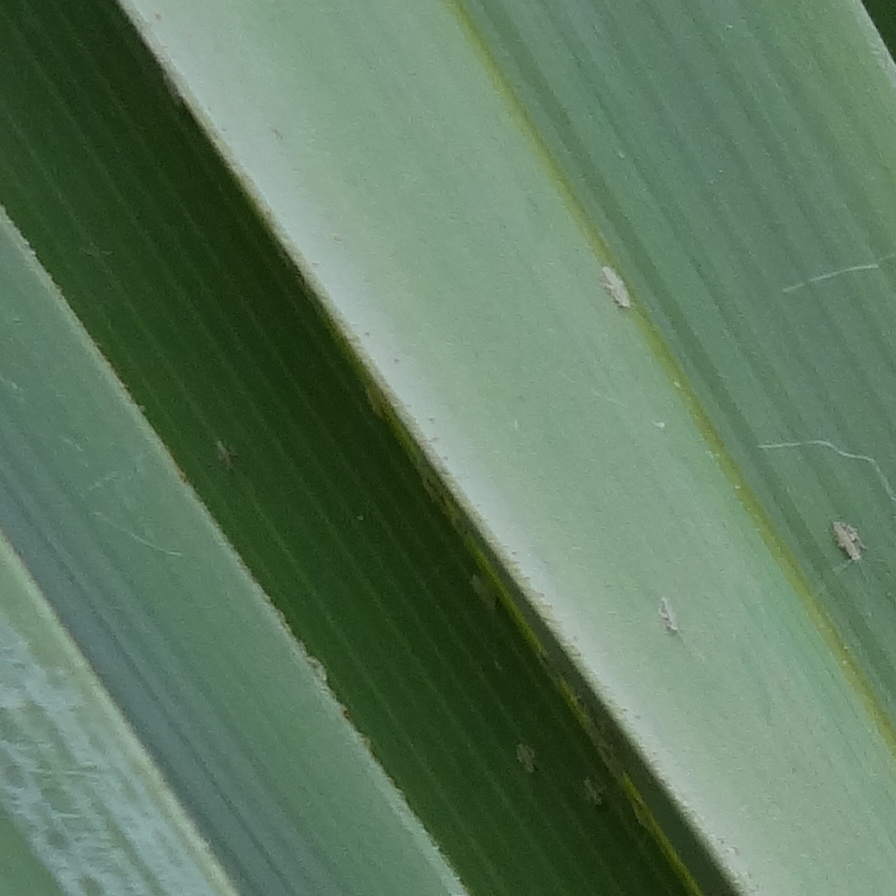
Label: Bug